Immigration to Mexico

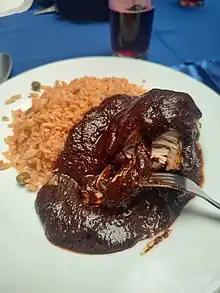
Rice was introduced very early into Mexican cuisine due to contact with East Asia from the Manilla Galleon.

During the early period of the Spanish colonization of the Philippines, Spaniards took advantage of the indigenous "alipin" (bonded serf) system in the Philippines to circumvent the "Leyes de las Indias" and acquire Filipino slaves for the voyage back to New Spain. Though the numbers are unknown, it was so prevalent that slaves brought on ships were restricted to one per person (except persons of rank) in the "Laws Regarding Navigation and Commerce" (1611–1635) to avoid exhausting ship provisions. They were also taxed heavily upon arrival in Acapulco in an effort to reduce slave traffic. Traffic in Filipina women as slaves, servants, and mistresses of government officials, crew, and passengers, also caused scandals in the 17th century. Women comprised around 20% of the migrants from the Philippines.